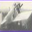
Label: airplane